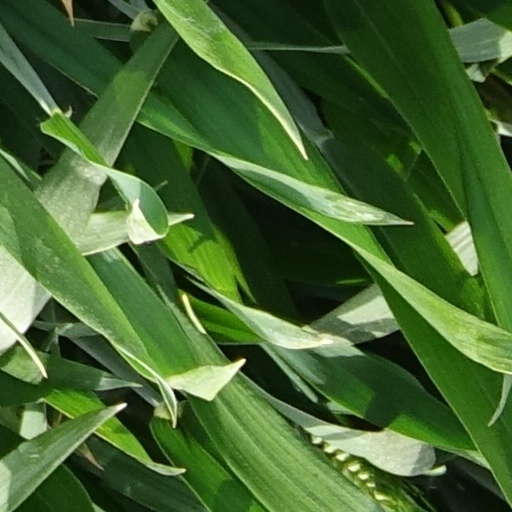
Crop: wheat